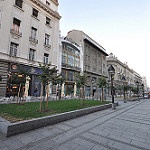
Scene: Outdoor